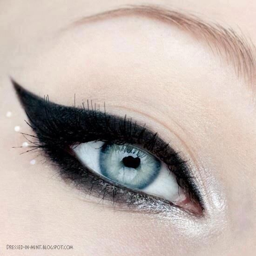
what is in the eye ?